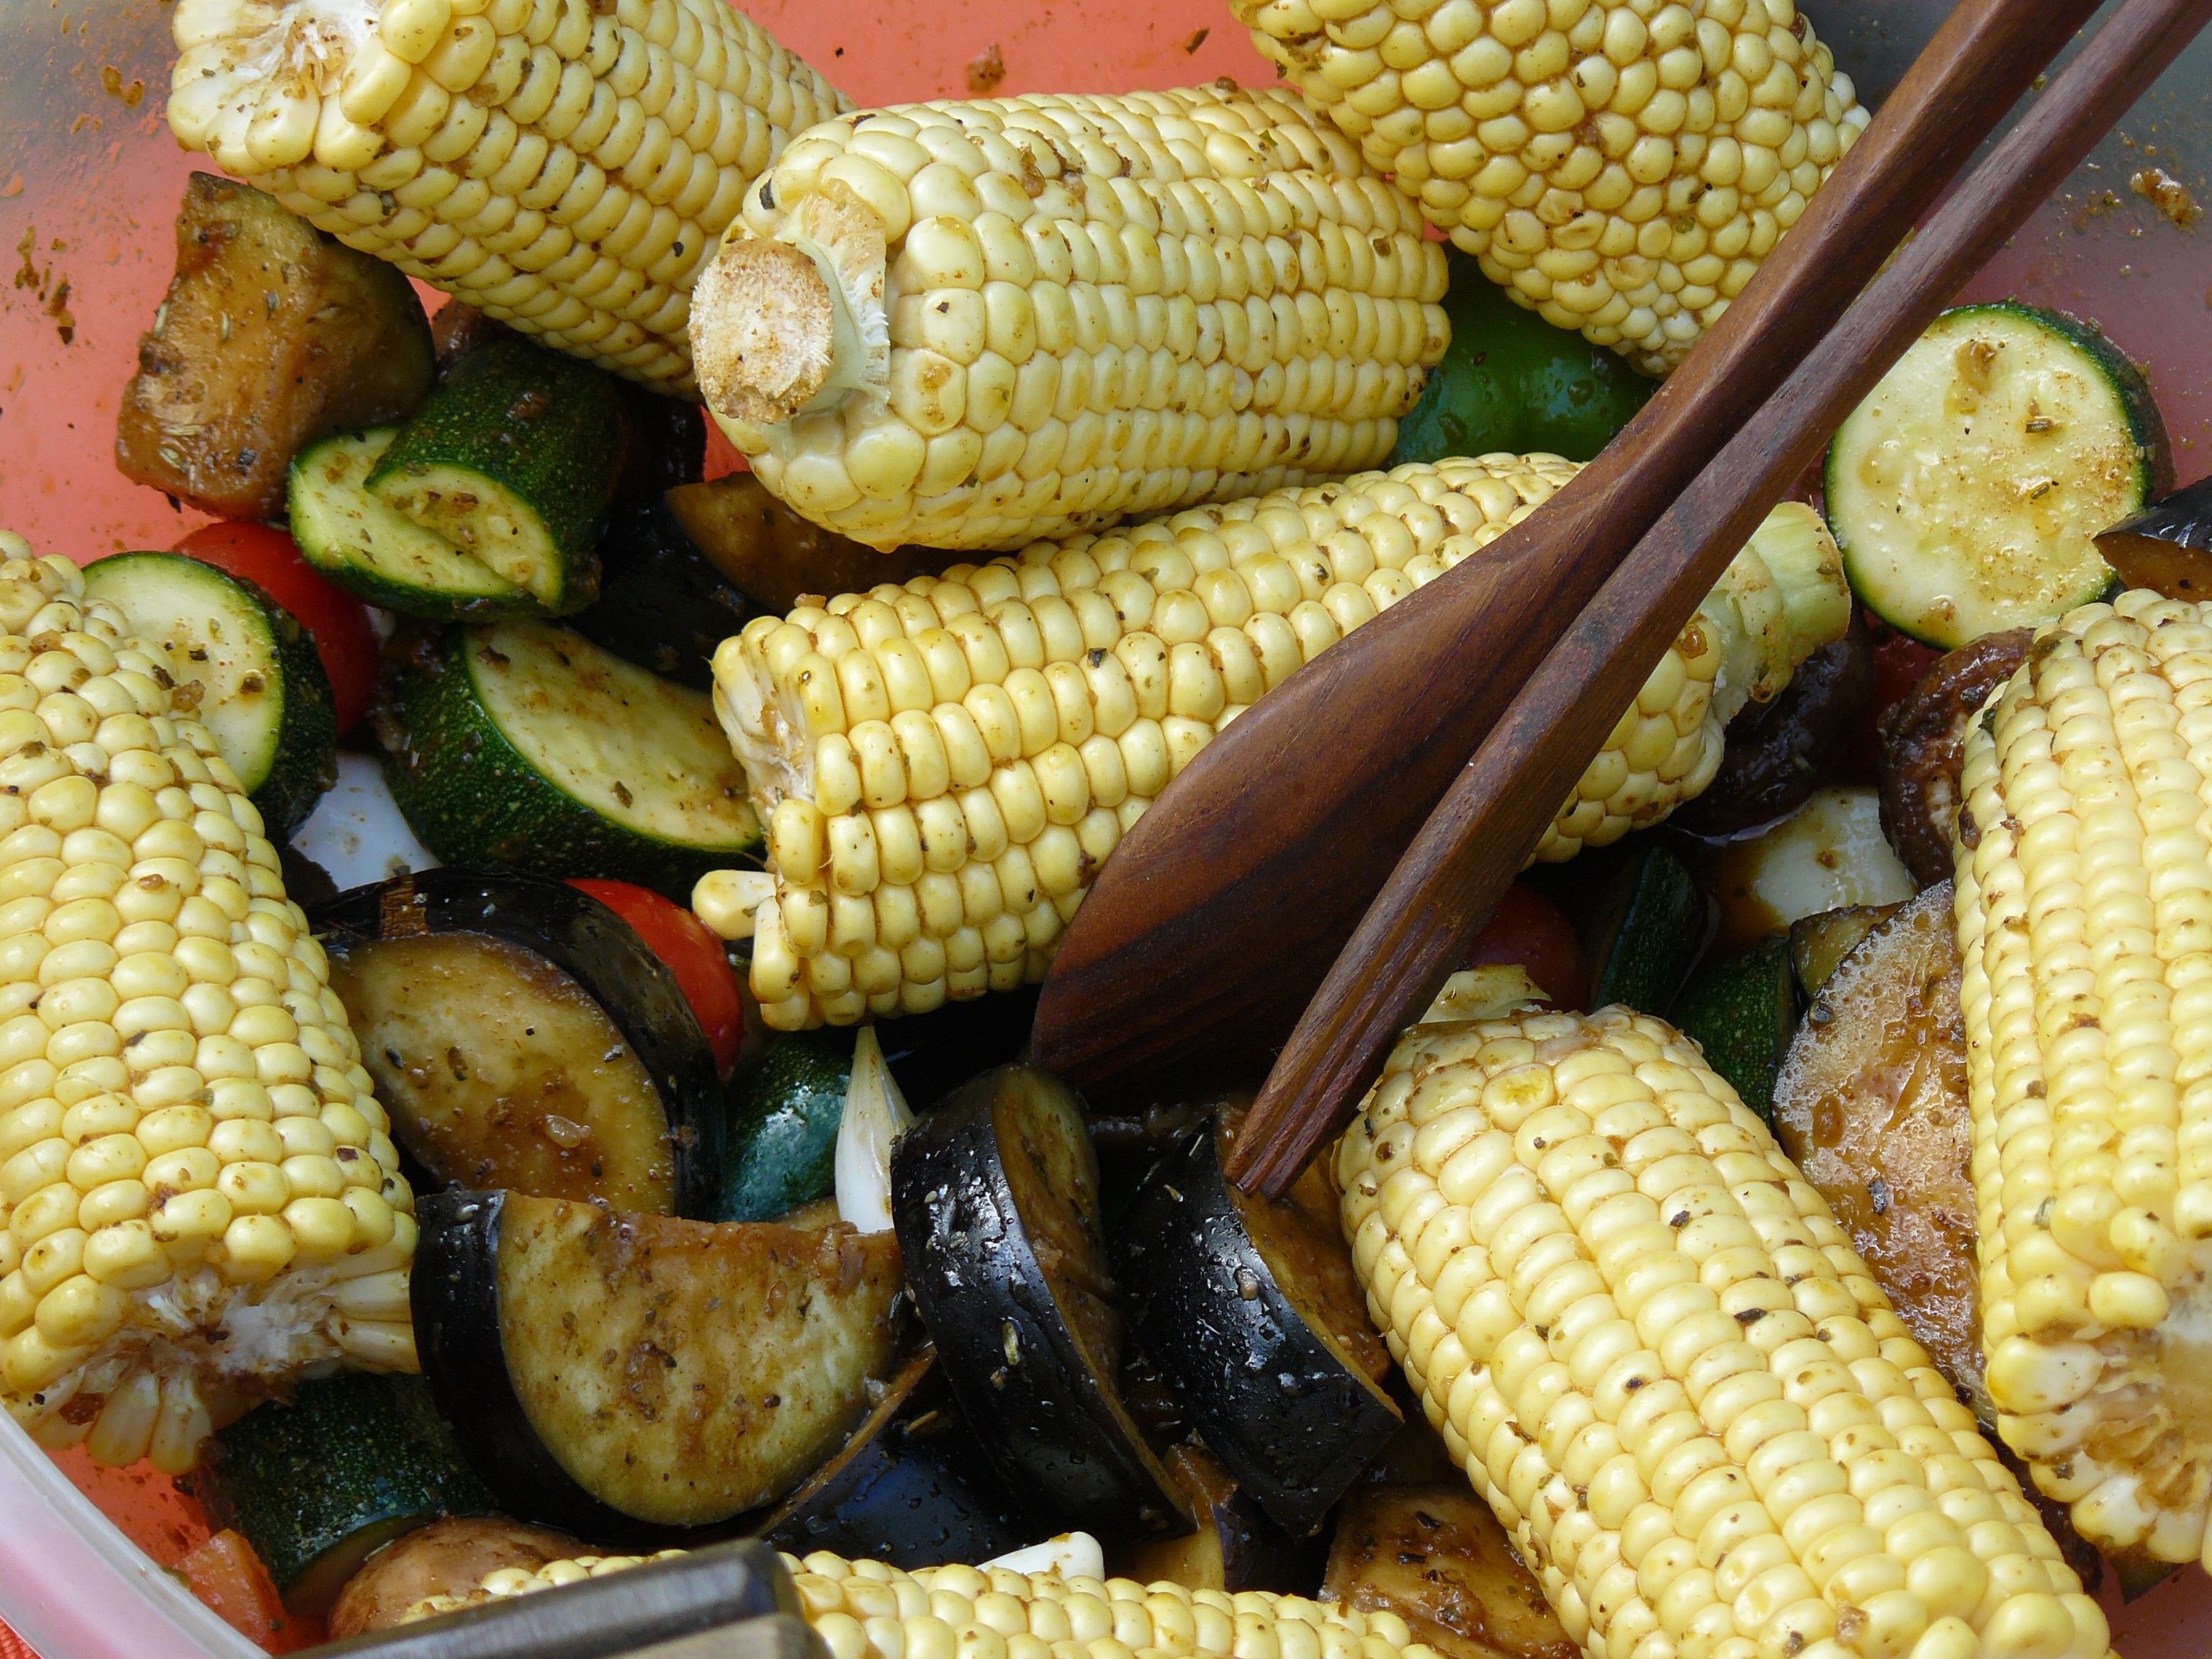
dish, meal, food, salad, produce, corn, healthy, eat, cuisine, delicious, cook, vegetables, sweet corn, detail, vegetarian food, datailaufnahme, corn on the cob, seafood boil